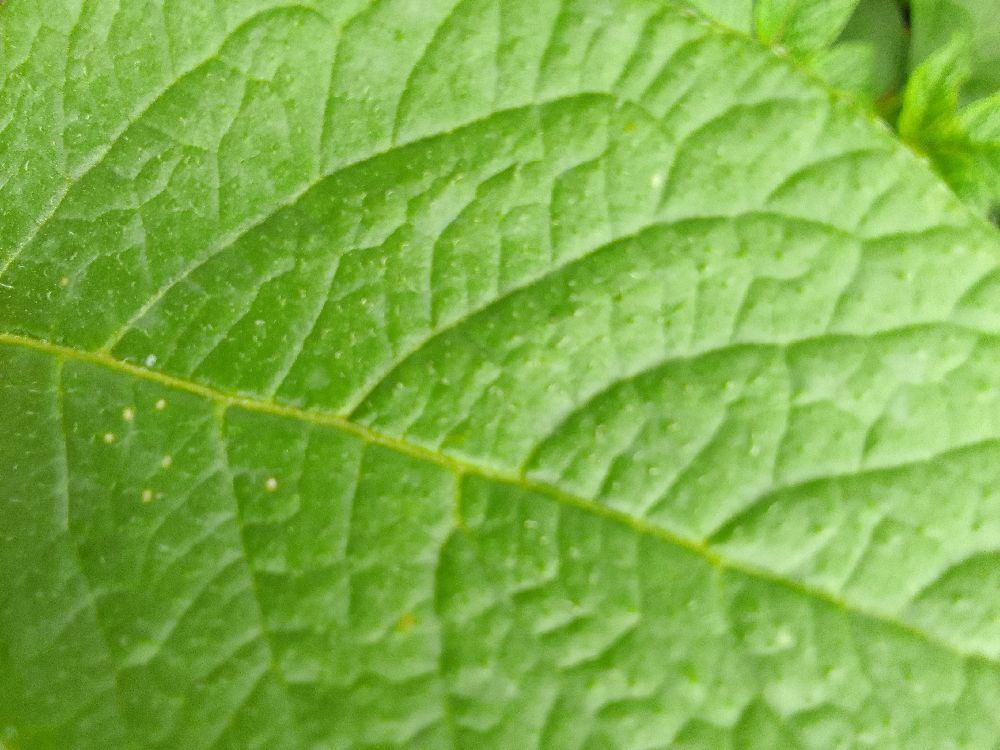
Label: Healthy